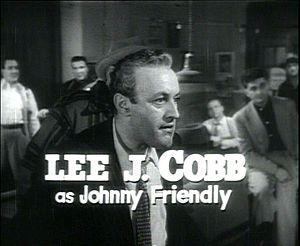
Sur les quais est un film américain réalisé par Elia Kazan, sorti en 1954.